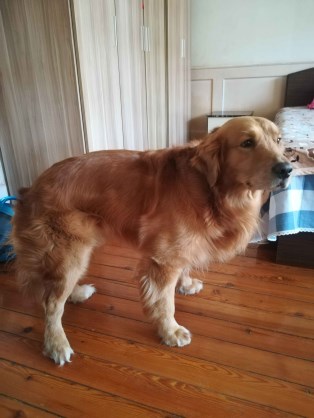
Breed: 5355-n000126-golden_retriever